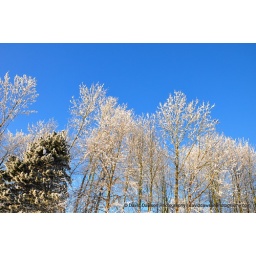
Sunlit snow covered trees against blue sky